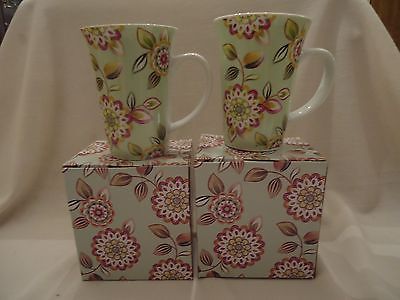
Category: mug